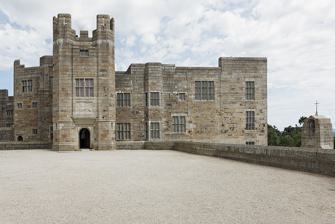
Building: Castle Drogo
Country: United Kingdom
Year built: 1930
Country house in Devon, England Castle Drogo "Drogo does not pretend to be a castle. It is a castle..." Type House/castle Location Drewsteignton , Devon, England Coordinates 50°41′46″N 3°48′41″W / 50.6960°N 3.8114°W / 50.6960; -3.8114 Built 1911–1930 Built for Julius Drewe Architect Edwin Lutyens Governing body National Trust Listed Building – Grade I Official name Castle Drogo Designated 20 February 1952 Reference no. 1106086 Location of Castle Drogo in Devon Castle Drogo is a country house and mixed-revivalist castle near Drewsteignton , Devon, England. Constructed between 1911 and 1930, it was the last castle to be built in England. The client was Julius Drewe , the hugely successful founder of the Home and Colonial Stores . Drewe chose the site in the belief that it formed part of the lands of his supposed medieval ancestor, Drogo de Teigne. The architect he chose to realise his dream was Edwin Lutyens , then at the height of his career. Lutyens lamented Drewe's determination to have a castle but nevertheless produced one of his finest buildings. The architectural critic Christopher Hussey described the result: "The ultimate justification of Drogo is that it does not pretend to be a castle. It is a castle, as a castle is built, of granite, on a mountain, in the twentieth century". The castle was given to the National Trust in 1974, the first building constructed in the twentieth century that the Trust acquired. The castle is a Grade I listed building . The gardens are Grade II* listed on the National Register of Historic Parks and Gardens . History Main article: Julius Drewe In 1910 Julius Drewe bought about 450 acres (1.8 km 2 ) south and west of the village of Drewsteignton in the belief that he was descended from the Drewe family that once lived here. Born Drew, the son of George Smith Drew and his wife Mary, née Peek, both from substantial families of grocers, Drewe added the "e" to his surname later in life. At the age of 18, Drewe was sent to China as a tea-buyer by his uncle, Francis Peek (c.1836–99), a partner in Liverpool tea-merchants Peek and Winch. Julius's great uncle, Richard Peek (1782–1867), one of the three brothers who founded Peek and Winch, was an abolitionist and philanthropist who was on the organising committee of the anti-slavery conventions held in London in 1840 and 1843. The Peek and Winch company later expanded into coffee, cocoa, rubber and spices, and owned plantations in the Dutch East Indies . In 1878, Drewe returned to Liverpool and opened the Willow Pattern Tea Store. In 1883, Drewe and John Musker (1846–1926) founded the Home and Colonial Trading Association (later Home and Colonial Stores), which sold teas selected in India by Drewe, alongside other groceries. By 1903, the company had 500 stores. By the time of his death in 1931 he had bought up an estate of 1,500 acres. Around 1910 he asked Edwin Lutyens to build him a castle. According to his son Basil, he did so on the advice of Edward Hudson , proprietor of Country Life magazine, who was both a patron and a champion of Lutyens. Drewe was now 54 years old, but he still had time, energy and money to create his new family seat. The budget was £50,000 for the castle, and a further £10,000 for the garden. Lutyens wrote privately of his concern over Drewe's ambitions; "I do wish he didn't want a castle but just a delicious loveable house with plenty of good large rooms in it". On 4 April 1911, Drewe's 55th birthday, the first foundation stone was laid. Arms of Drewe of Castle Drogo: Ermine, a lion passant per pale gules and or in chief three ears of wheat stalked and bladed of the last . This is a differenced version of the arms of the Drewe family of Broadhembury , from whom Julius Drewe claimed descent Construction The castle took many years to complete, with the First World War and the economic downturn causing many delays. One reason for the slow progress was the very limited number of craftsmen used. The writer Christopher Hussey records that "after the first year, every stone was laid by two men alone...Devon masons Cleeve and Dewdney". As significant, was Drewe's waning enthusiasm; his son and heir Adrian was killed on 12 July 1917, in early skirmishes prior to the Battle of Passchendaele . Drewe's daughter later recalled, "after my brother's death...the joy of life went out as far as my father and mother were concerned...my father really was somewhat of an invalid afterwards. Overall responsibility for the construction work was held by Drewe's agent, John Coates Walker, described in the most recent guide to the castle as "the unsung hero of the whole venture". Castle Drogo was finally completed in 1930, roughly a third of the size of Lutyens's 1911 designs, and only a year before Julius died; he had, however, been able to live in the house since around 1925. The catalogue prepared for the 1981 exhibition at the Hayward Gallery on Lutyens' work describes Drogo as "one of his finest buildings". It was built at the same time as Lutyens's work in New Delhi , resulting in many similarities in design. Later use After Julius's death, his wife Frances and her son Basil continued to live at the castle. During 1939–45, Frances and her daughter Mary ran the house as a home for babies made homeless during the bombings of London. Frances Drewe died in 1954 and Basil was then joined at Drogo by his son Anthony and his wife. In 1974, Anthony and his son, Dr Christopher Drewe, gave Castle Drogo, Whiddon Farm, several cottages in Drewsteignton, a financial dowry and 600 acres (2.4 km 2 ) of the surrounding land to the National Trust . It was the first 20th-century property the charity acquired. The writer and National Trust administrator James Lees-Milne recorded his impressions of the house and its owners in a diary entry dated 9 September 1976; "Reached Castle Drogo ... at eleven. Very satisfactory house of clean-cut granite. A new family aspiring to, rather arriving at, landed gentry-hood and now the representative living upstairs in a tiny flat, all within my lifetime". The castle has been undergoing an extensive, five-year restoration. A new visitor centre with shop and café opened in the summer of 2009, after English Heritage required that industrial kitchen equipment such as that used by the previous café within the house, be removed from Grade I listed buildings. In February 2011, the National Trust launched a public appeal for money to fund necessary restoration work. Architecture and description Castle Drogo was the last castle to be built in England. As constructed, the castle represents approximately one third of the building Lutyens originally planned. The intended building would have run the entire length of the ridge, forming three sides of a large courtyard. The existing structure broadly represents the planned eastern wing of the whole. It was to have been matched by a corresponding wing to the west, the two joined by a northern block enclosing the planned great hall . Drewe balked at the costs, although his own decision to double the thickness of all of the walls on grounds of authenticity was a significant factor in their escalation. Pre-war, the plan for the western wing was abandoned, and after the end of hostilities, which had seen the death of Drewe's eldest son, plans for the great hall were also set aside, with the undercroft, which had been constructed, becoming the crypt chapel. The castle borrows styles of castle building from the medieval and Tudor periods, along with more minimalist contemporary approaches. A notable feature is the encasement of the service staircase, around which the main staircase climbs. Its defensive characteristics are purely decorative. Additionally, the castle had electricity and lifts from the outset, with power being supplied by two turbines on the river below. The castle is a Grade I listed building. Exterior The castle essentially comprises a three-storey main block, with a four-storey family and service wing to the side. Arms showing lion passant and Motto in sculpted relief above the main entrance Chapel & south façade of house Interior The main block comprises four reception rooms, the hall, the library, the dining room and the drawing room. Gardens The castle has a formal garden , designed by Lutyens with planting by George Dillistone, which contrasts with its setting on the edge of Dartmoor . In 1915, Lutyens brought in Gertrude Jekyll to assist with the planning. Jekyll's involvement appears to have been limited to designing the planting for the approach to the castle along the drive. The garden is noted for its rhododendrons and magnolias , herbaceous borders , rose garden , shrub garden and circular grass tennis court now used for croquet . The gardens are Grade II* listed. Climate Climate data for Castle Drogo, 1981–2010 normals Month Jan Feb Mar Apr May Jun Jul Aug Sep Oct Nov Dec Year Mean daily maximum °C (°F) 7 (45) 7 (45) 9 (48) 12 (54) 15 (59) 18 (64) 20 (68) 20 (68) 17 (63) 13 (55) 10 (50) 8 (46) 13.0 (55.4) Mean daily minimum °C (°F) 1 (34) 1 (34) 2 (36) 3 (37) 6 (43) 9 (48) 11 (52) 10 (50) 8 (46) 6 (43) 3 (37) 2 (36) 5.2 (41.4) Average precipitation mm (inches) 151.8 (5.98) 115.2 (4.54) 112.5 (4.43) 90.9 (3.58) 95.2 (3.75) 77.5 (3.05) 84.7 (3.33) 88.2 (3.47) 101.8 (4.01) 153.1 (6.03) 148.4 (5.84) 167.2 (6.58) 1,386.5 (54.59) Source: Chelsa Climate Notes